2015–16 Super Smash

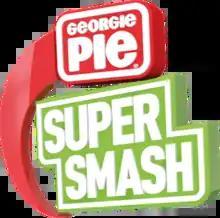

The 2015–16 Georgie Pie Super Smash (named after the competition's sponsor McDonald's New Zealand brand Georgie Pie) was the eleventh season of the Men's Super Smash Twenty20 cricket tournament in New Zealand. The tournament consisted of a double round-robin, with the top three teams qualifying for the play-offs.